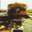
Label: bus